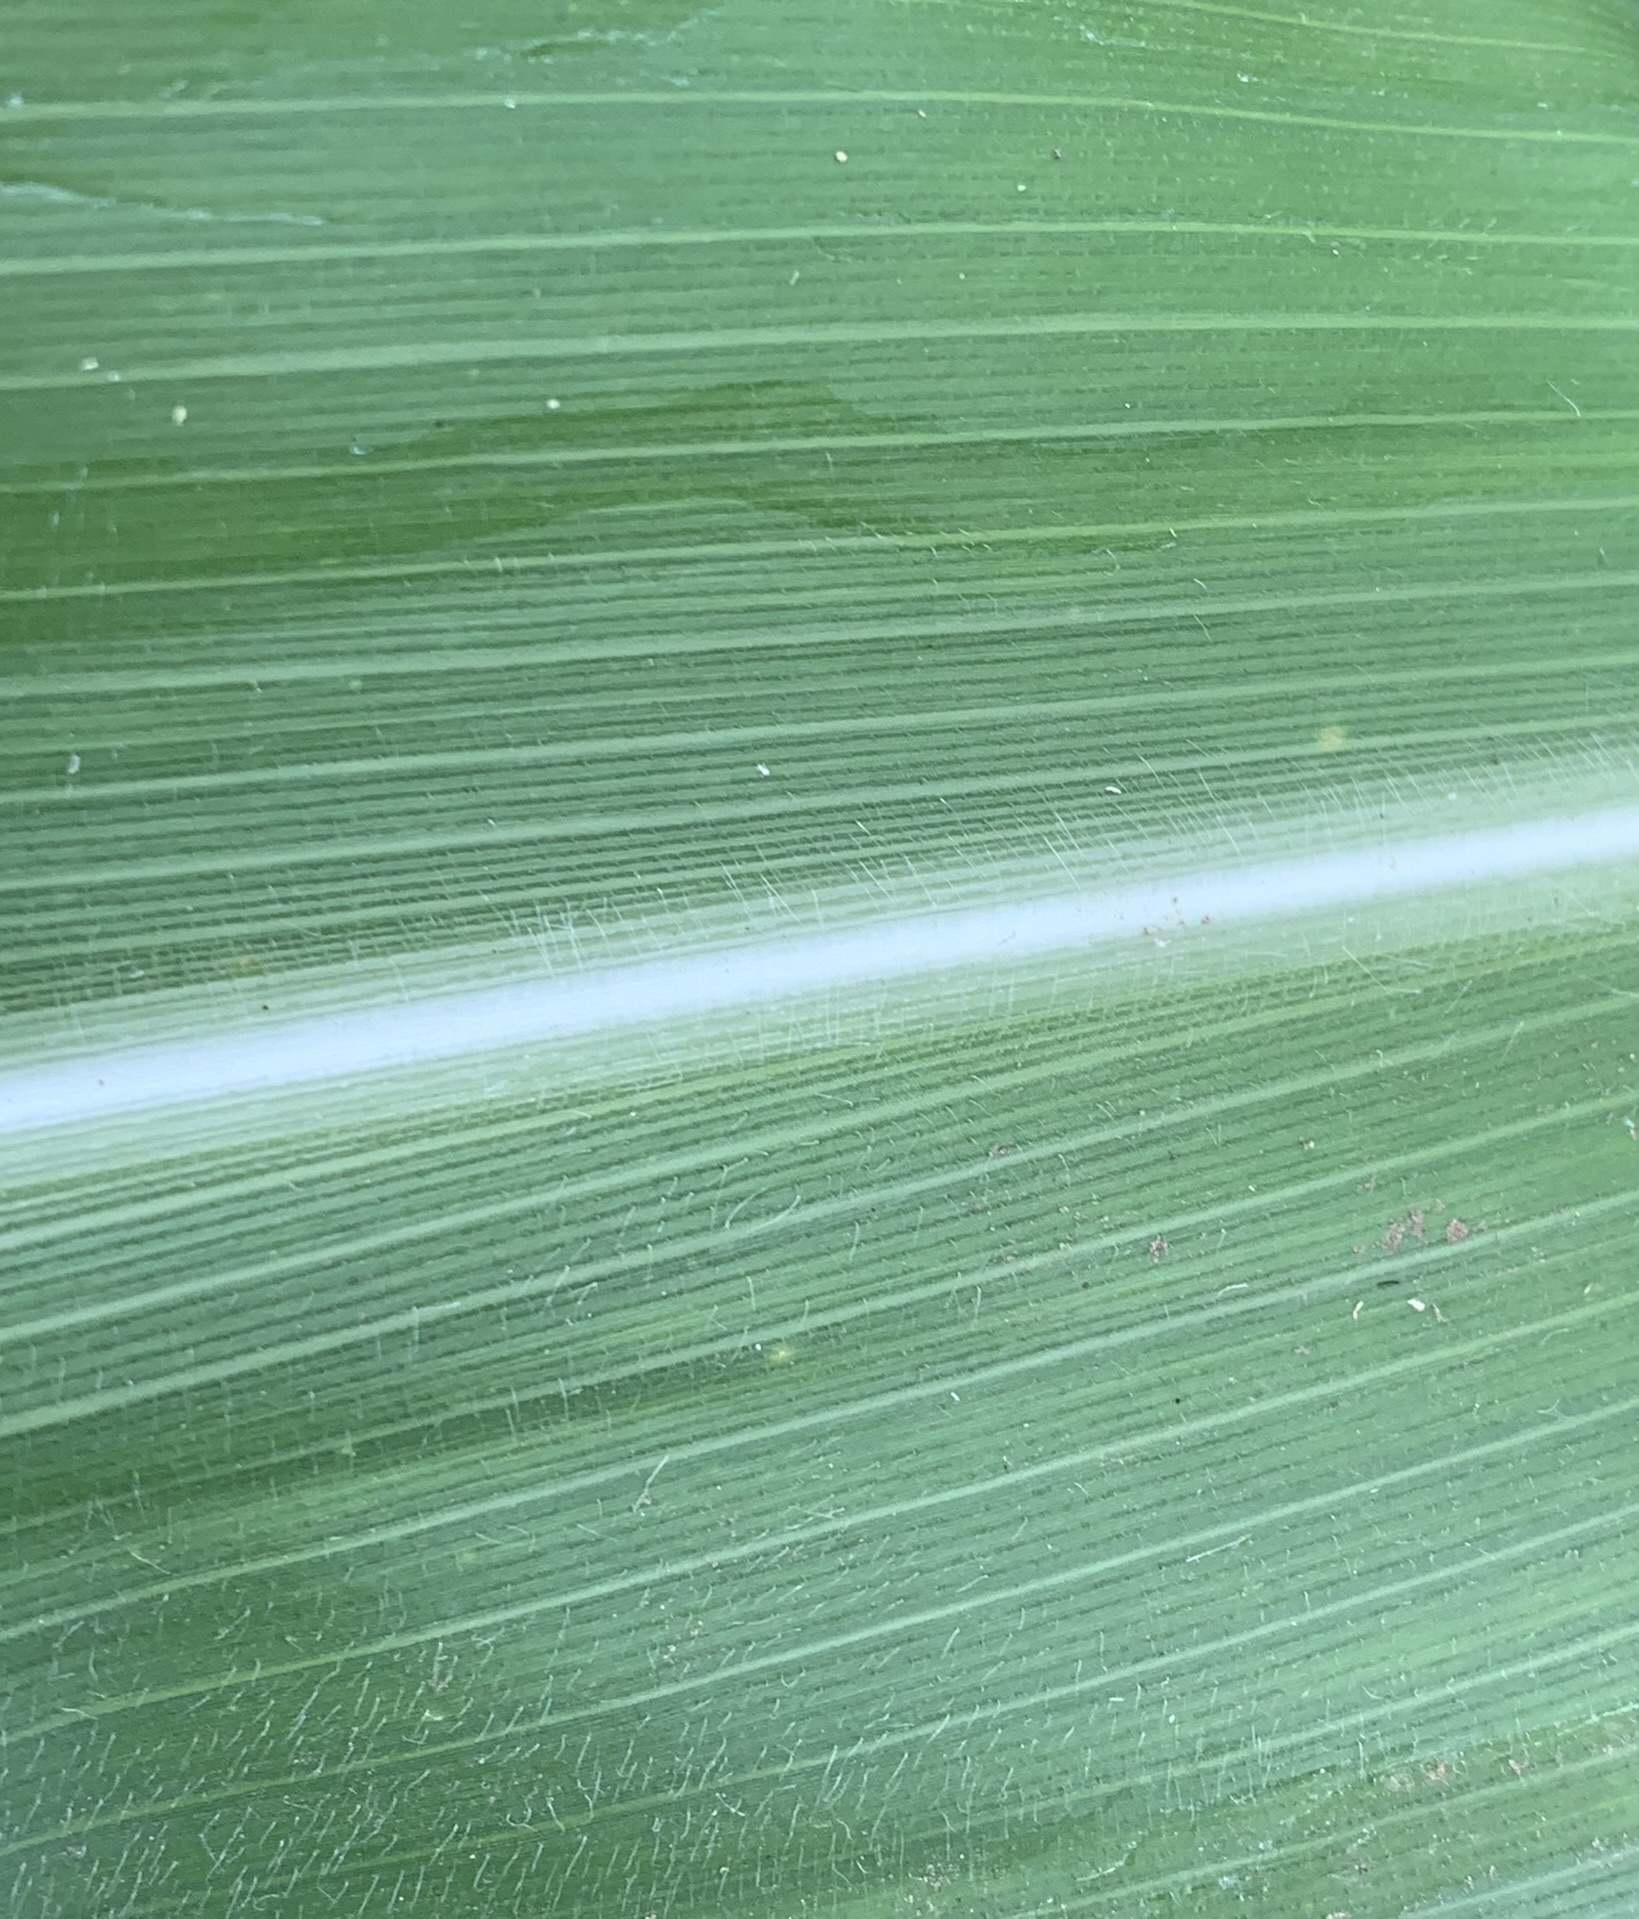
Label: Healthy